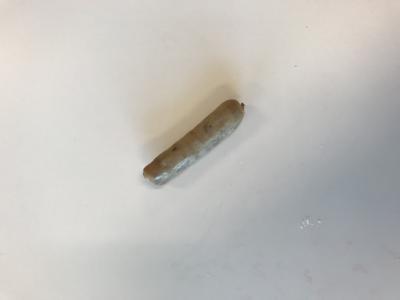
Label: generalcompost